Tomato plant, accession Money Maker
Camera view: vertical (180 deg); turntable rotation: 30 degrees
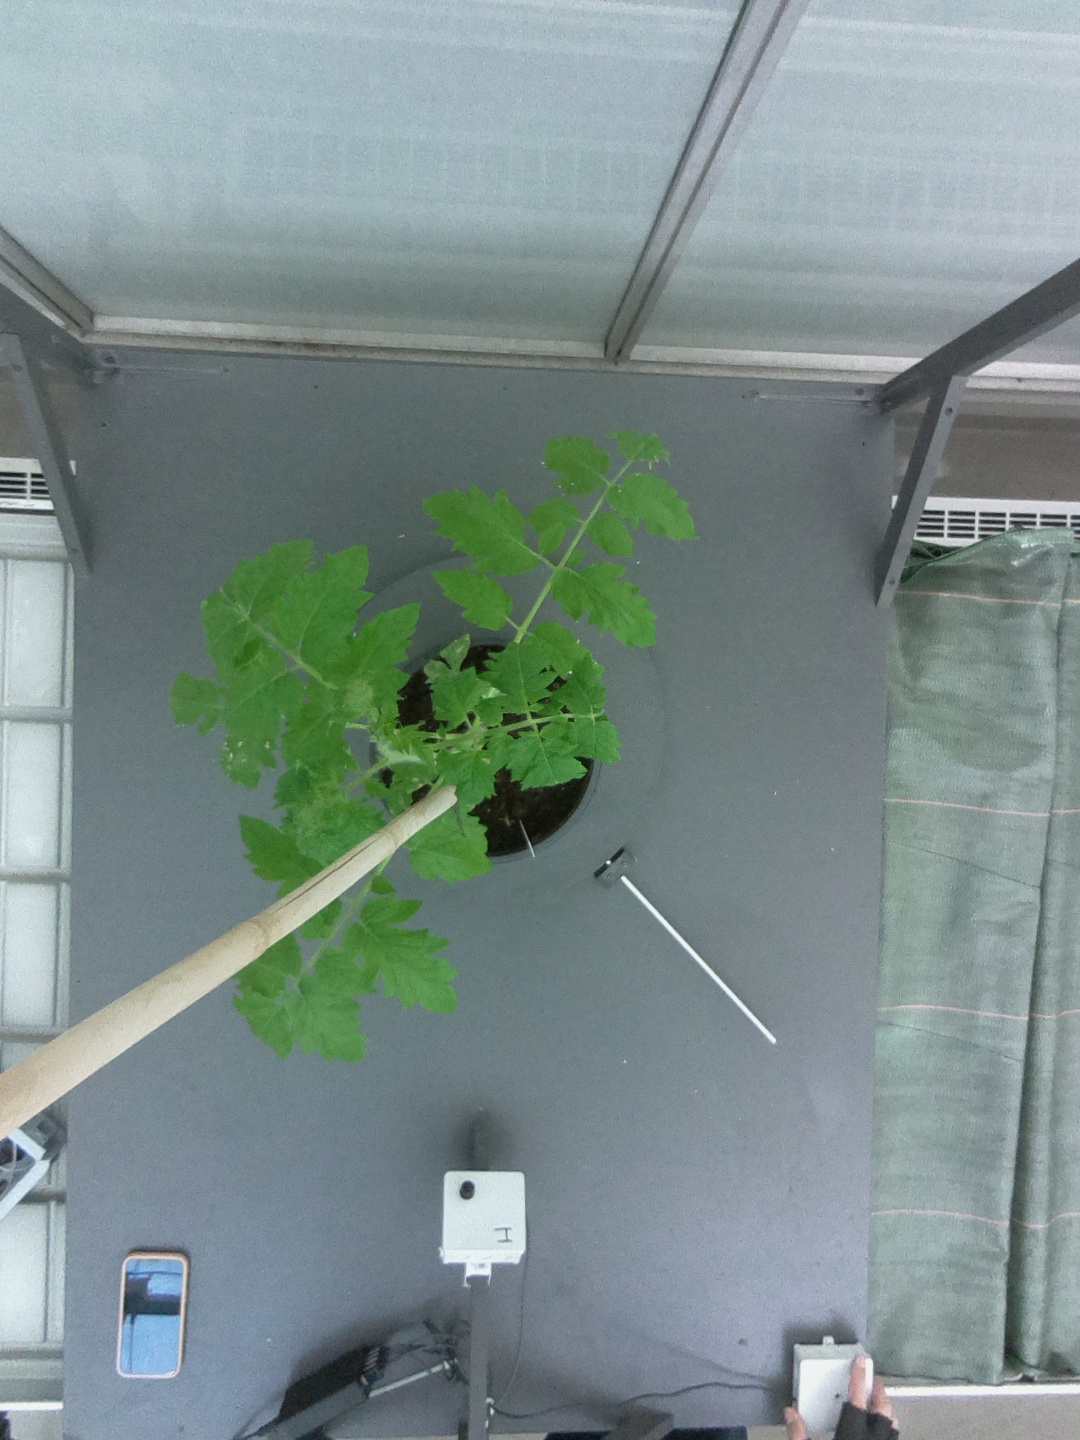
BBCH growth stage 13: 6 of true leaves visible